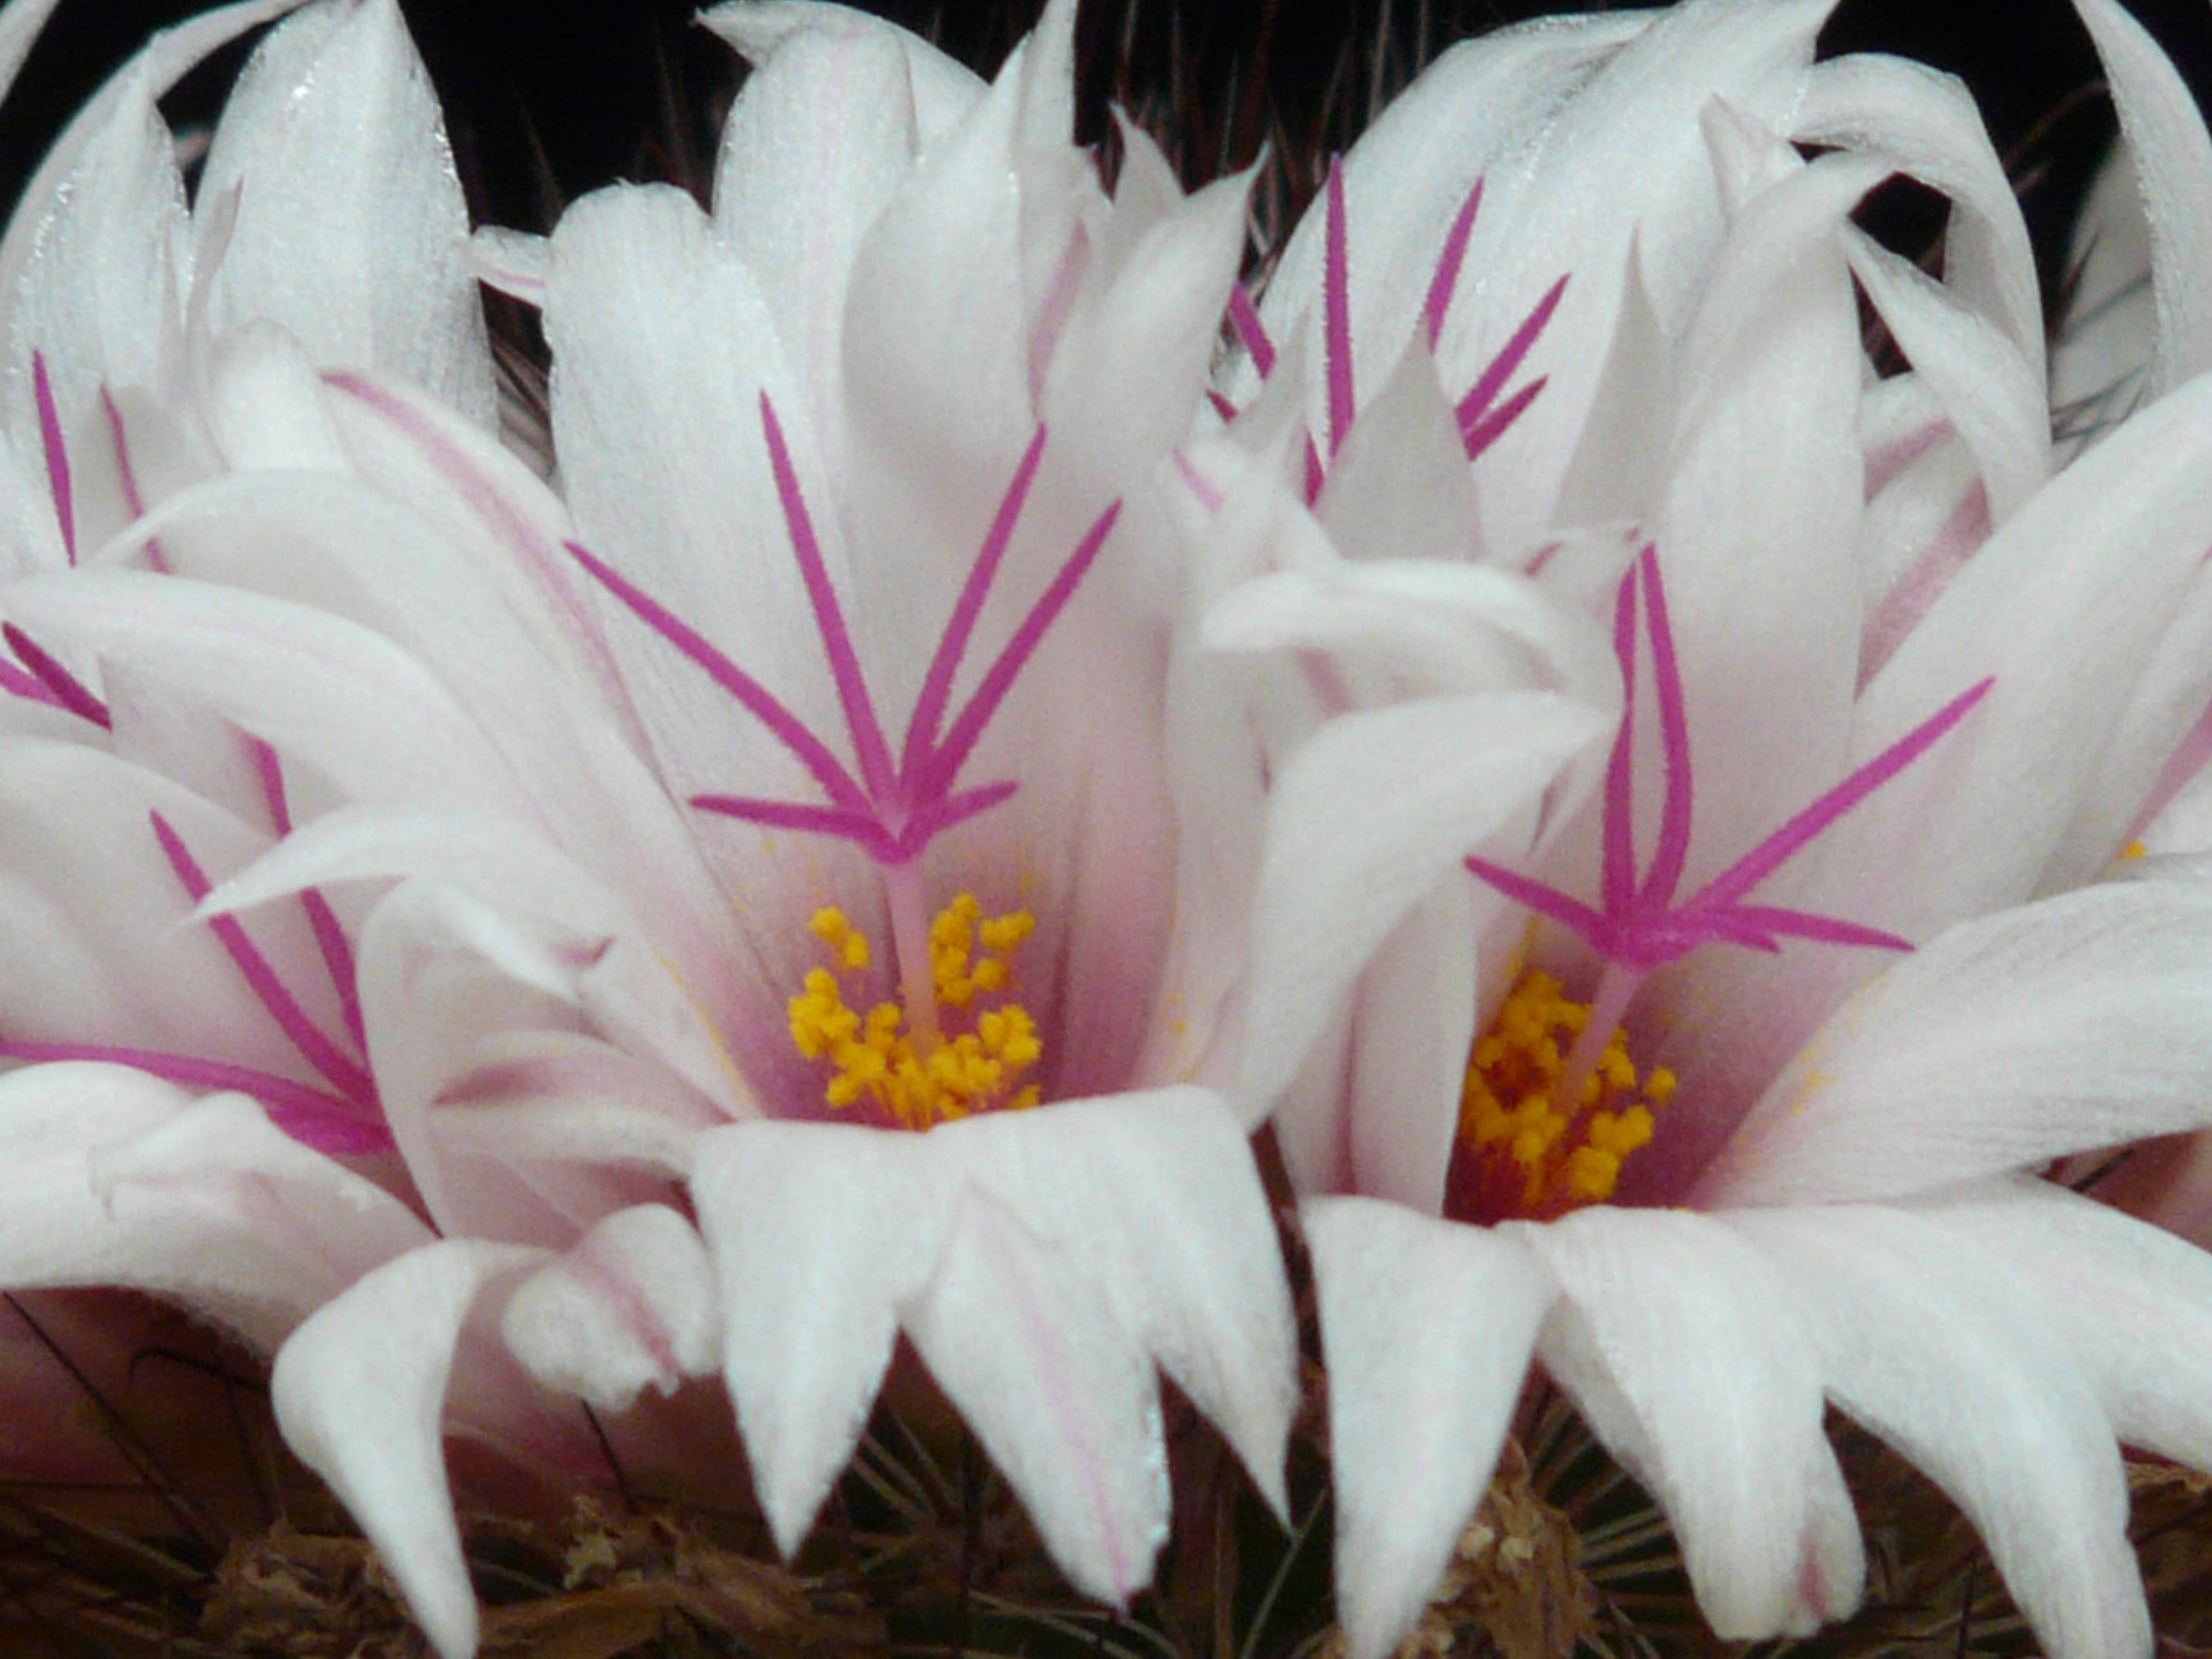
blossom, cactus, plant, white, flower, purple, petal, bloom, botany, pink, flora, flowers, close up, lily, mammillaria, macro photography, flowering plant, cactus greenhouse, glazed includes, land plant, mammillaria albicans, cactaceae whitish, mammillaria slevinii